Unst

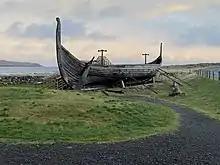
Skibladner, Unst

The remains of pre-12th-century Christian chapels survive on Unst: St Olaf's Chapel, Lund, and Our Lady's Kirk at Framgord, Sandwick on the south east coast. Norse-style cross-shaped gravestones stand in the surrounding burial grounds at both Lund and Framgord, and rare "keelstone" burial markers survive at Framgord. Late Norse longhouses have been identified around both bays; the house at Sandwick still retains its cow-shaped byre door.